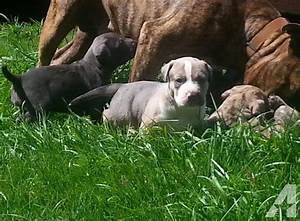
Label: cane